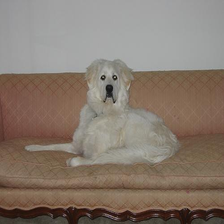
Species: dog
Breed: great pyrenees